Media in Seattle

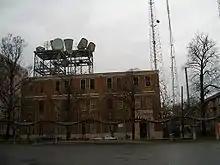
Antennas in Capitol Hill

Seattle has the thirteenth largest radio market in the United States, though this ranking does not take into account Canadian audiences. The radio market stretches across Puget Sound and Western Washington.